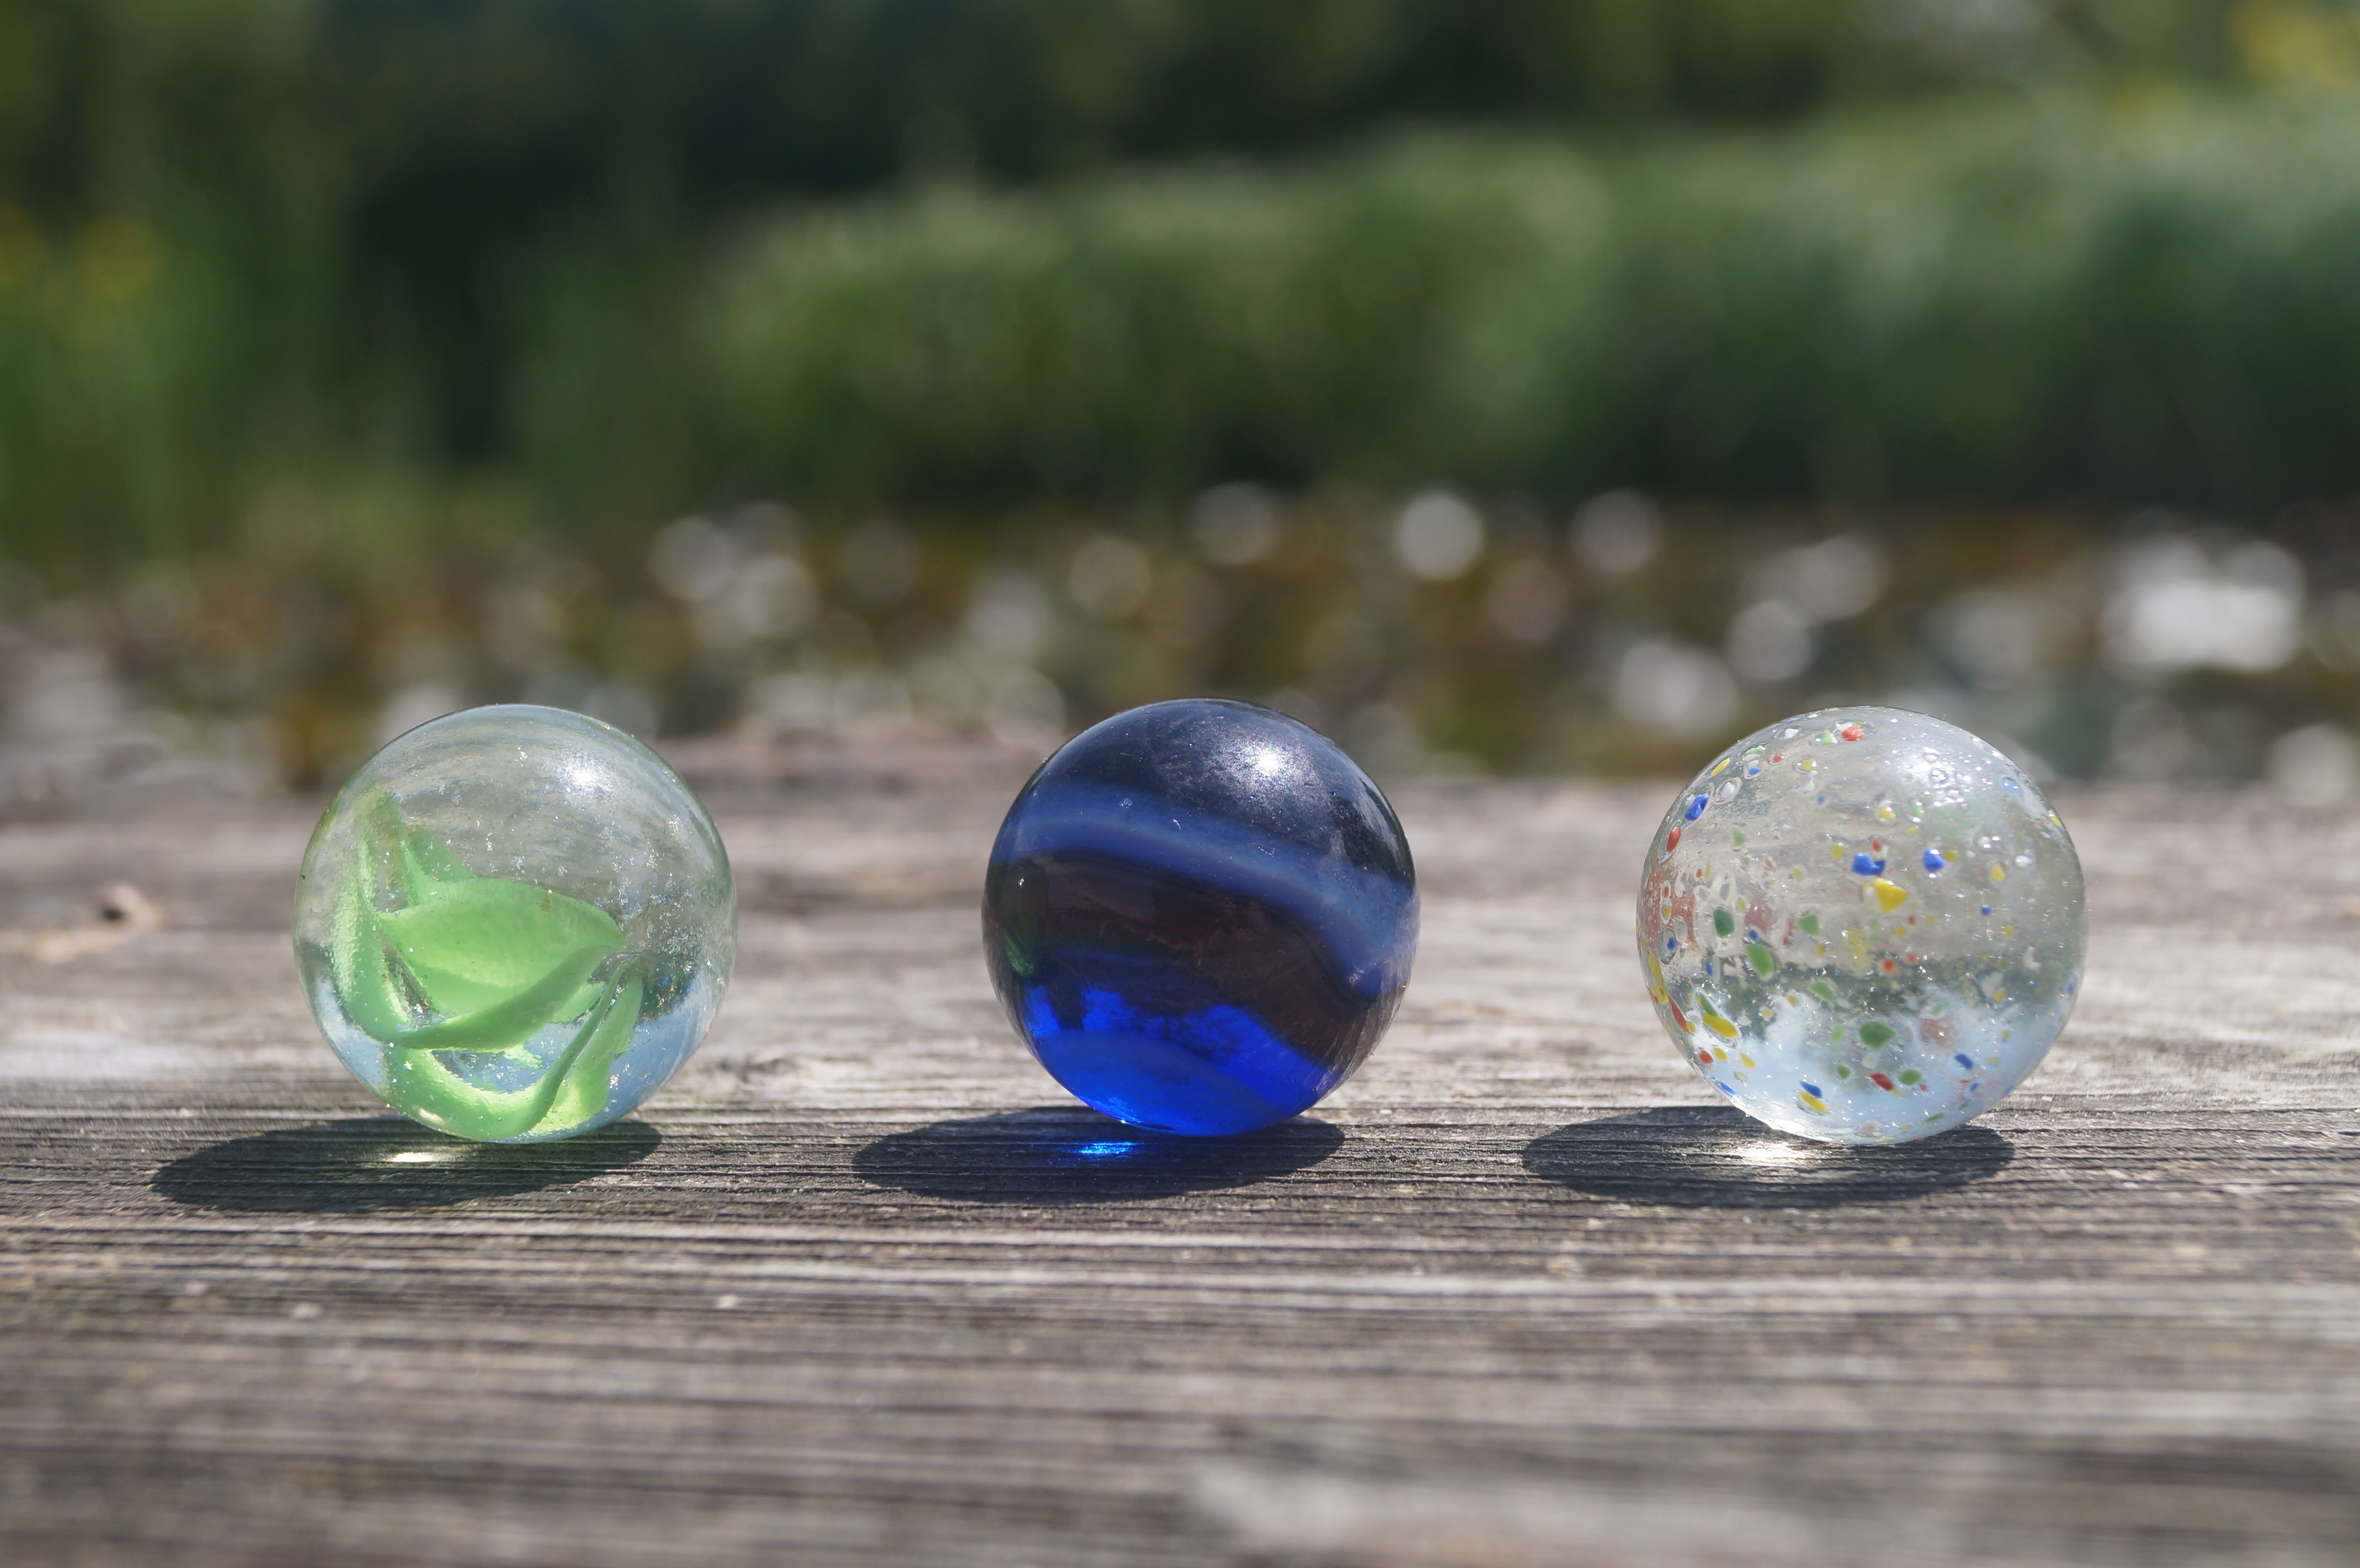
glass, green, blue, colorful, bead, material, jewellery, art, roll, marbles, marble, sphere, macro photography, about, glass marbles, glaskugeln, fashion accessory